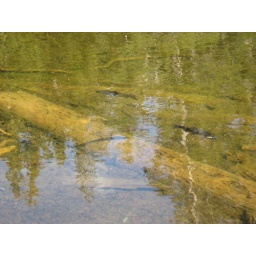
There were a lot of fish swimming around at this end of Hidden Lake. I didn't do any fishing though.